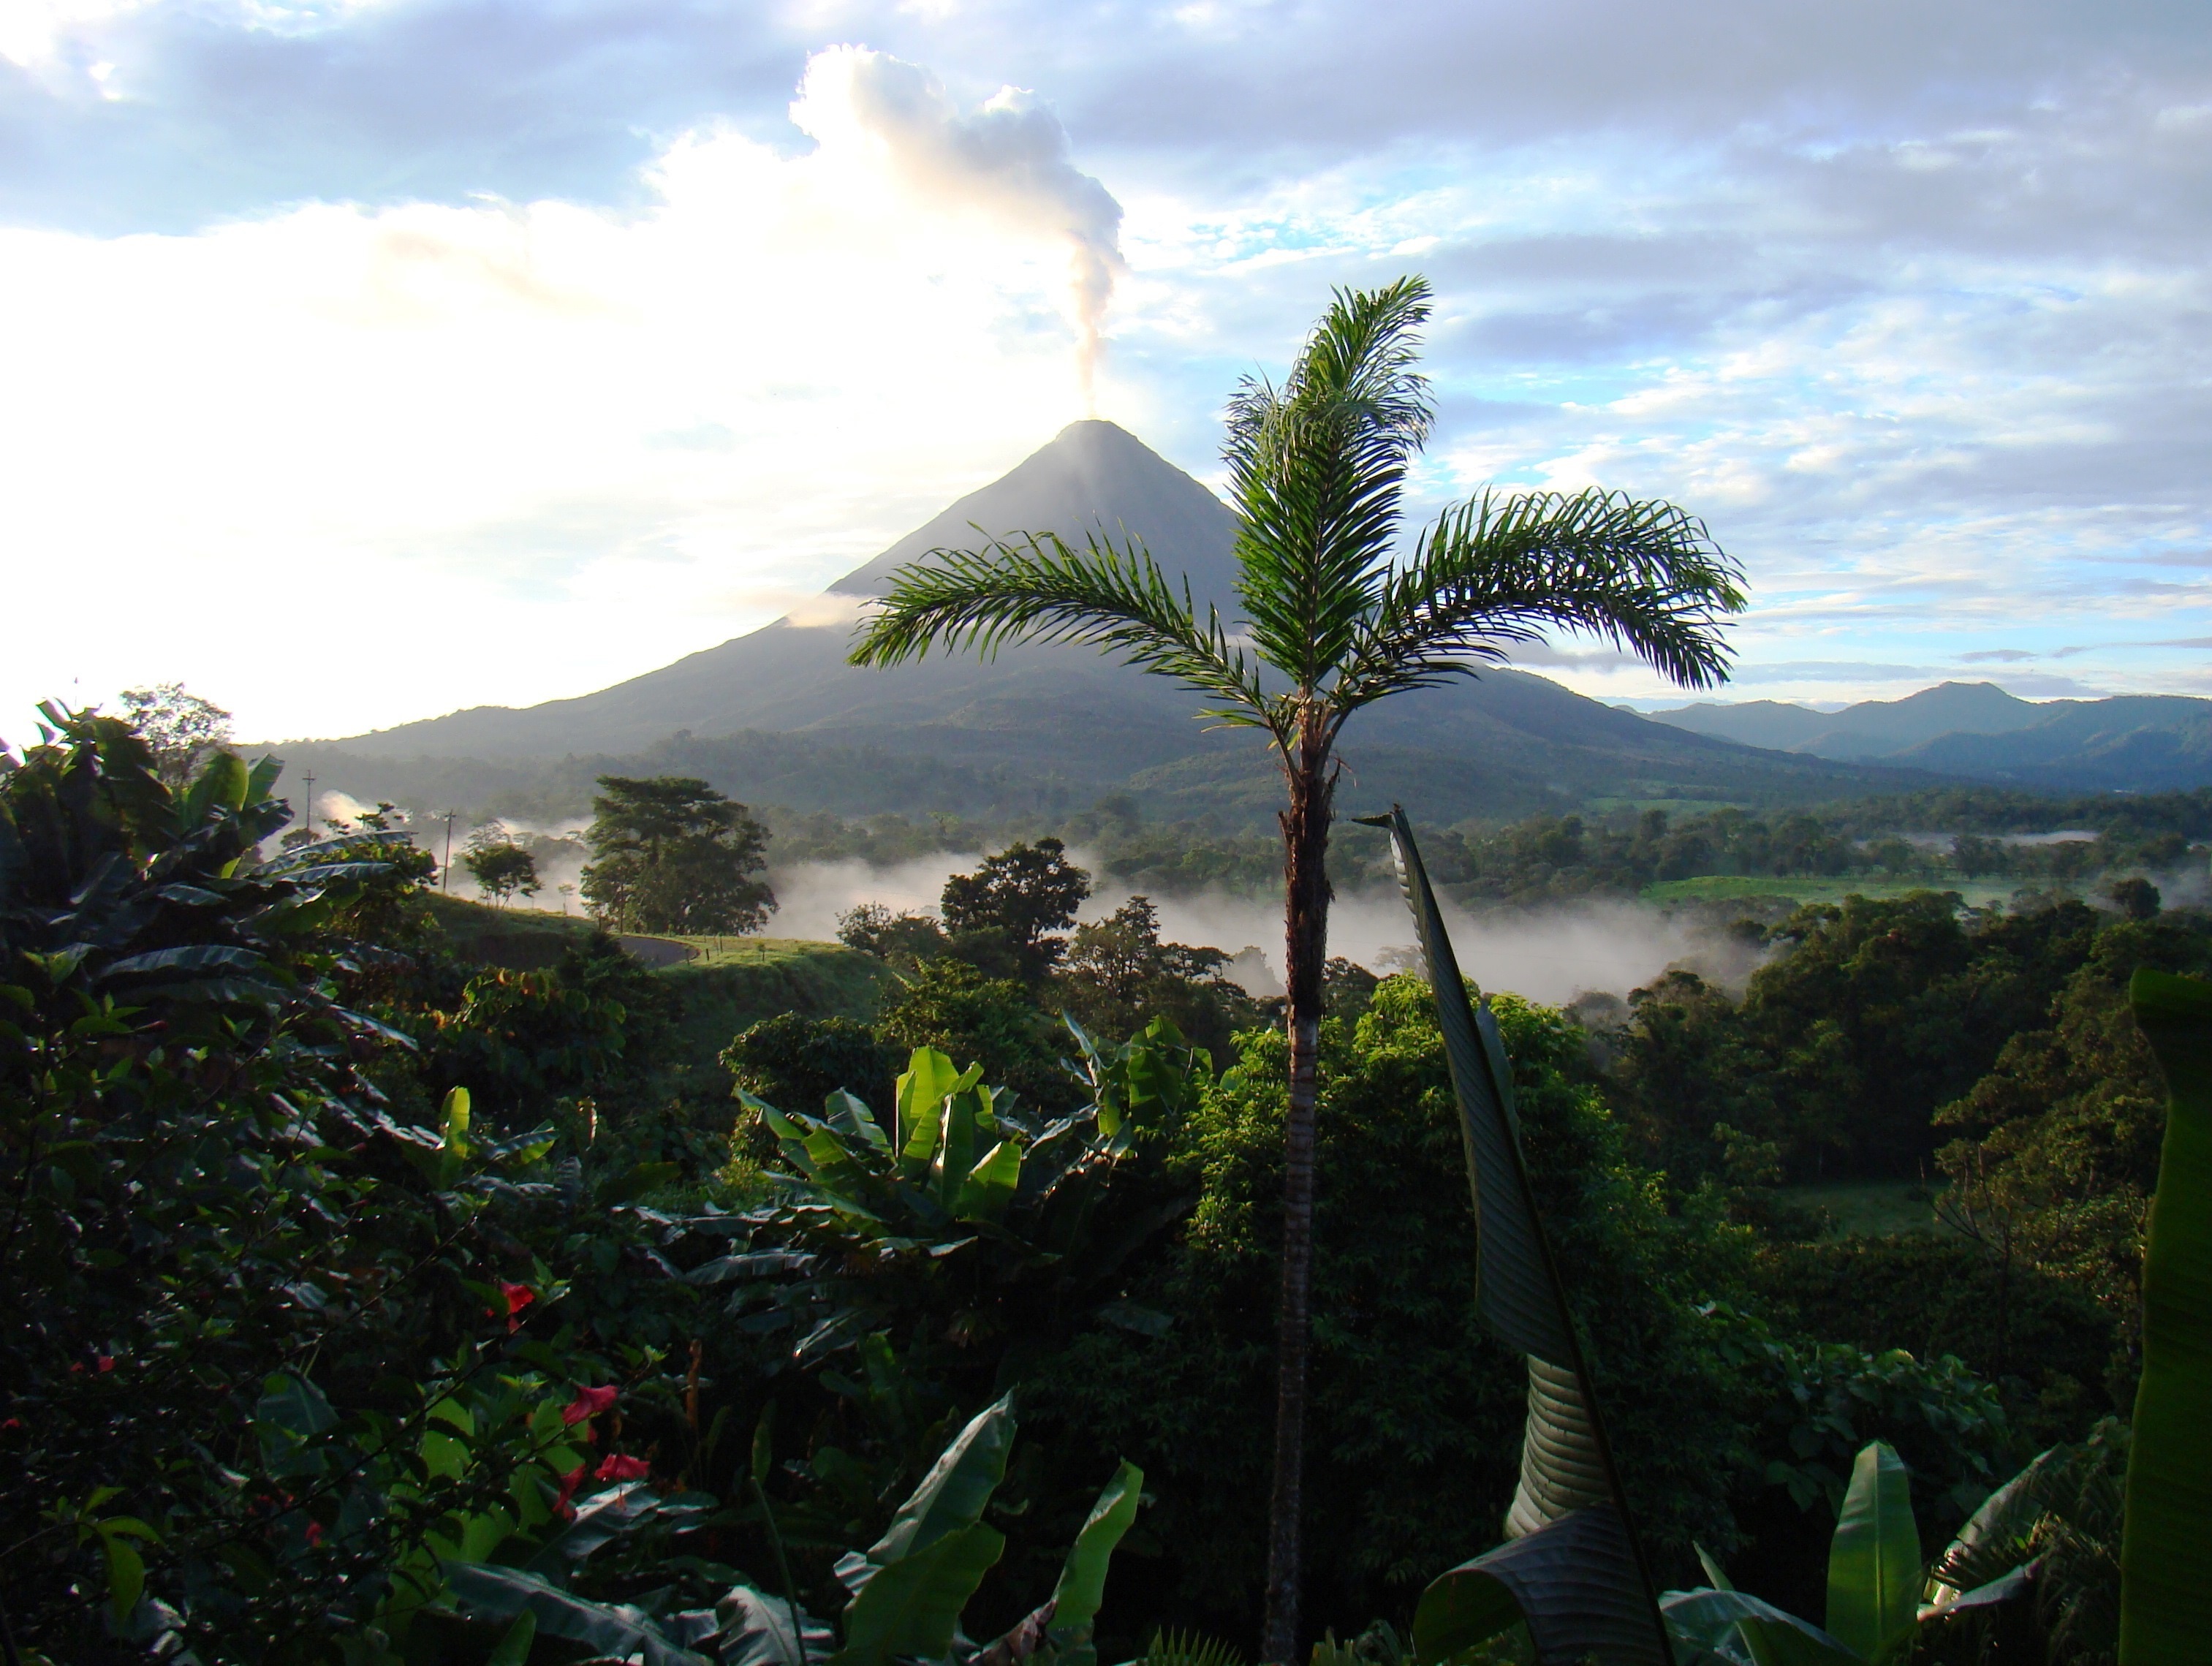
landscape, tree, nature, forest, mountain, palm tree, flower, jungle, volcano, botany, garden, flora, savanna, vegetation, rainforest, plantation, lava, habitat, tropics, ecosystem, volcanic, arenal, eruption, costa rica, natural environment, arecales, palm family